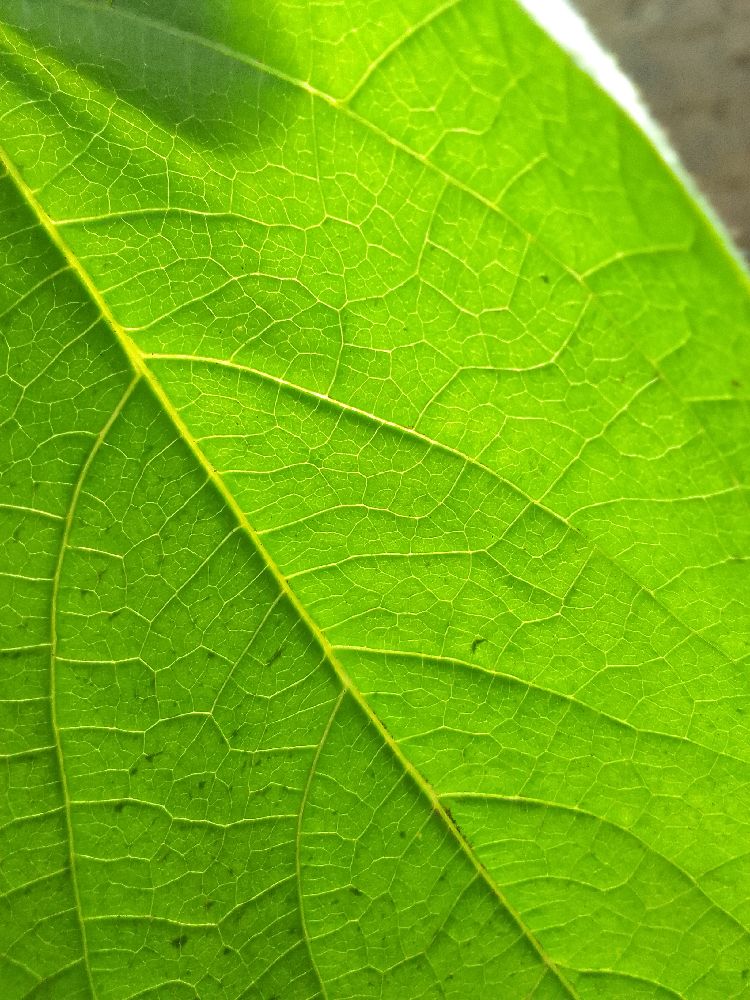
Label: healthy